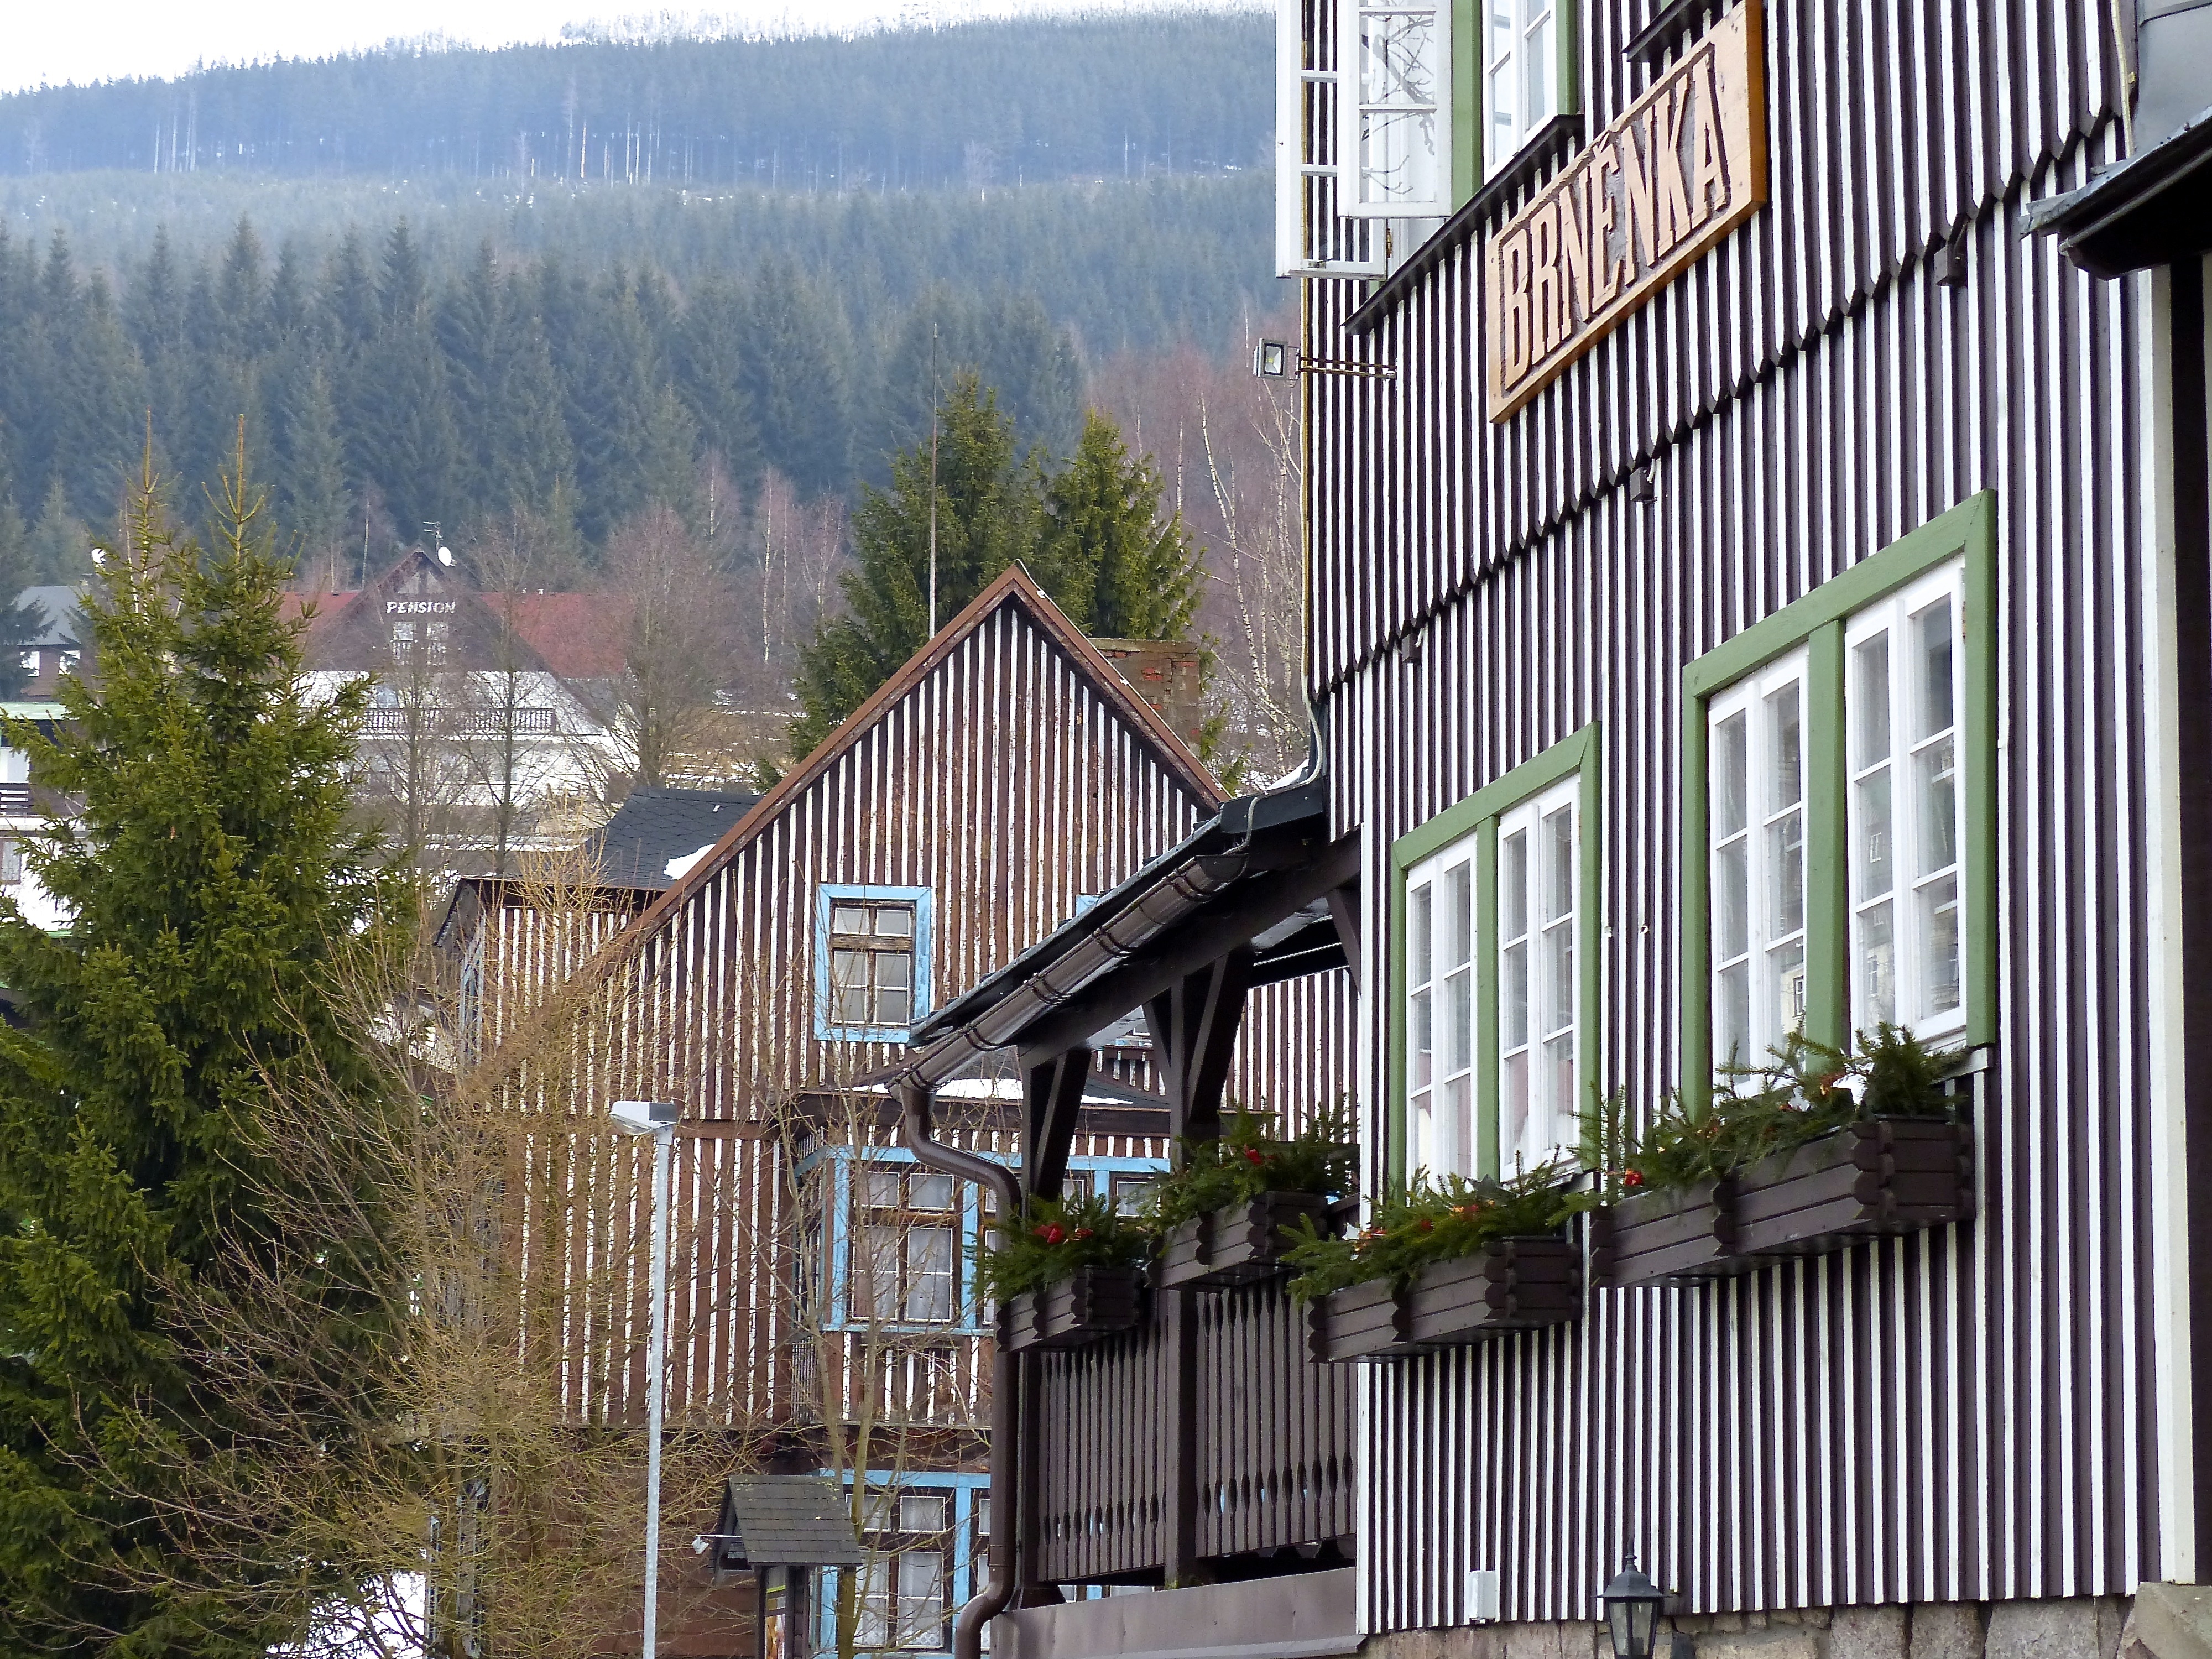
winter, house, home, travel, europe, cottage, facade, property, resort, ski, estate, czech, spindl, spindleruvmlyn, siding, neighbourhood, real estate, residential area, outdoor structure